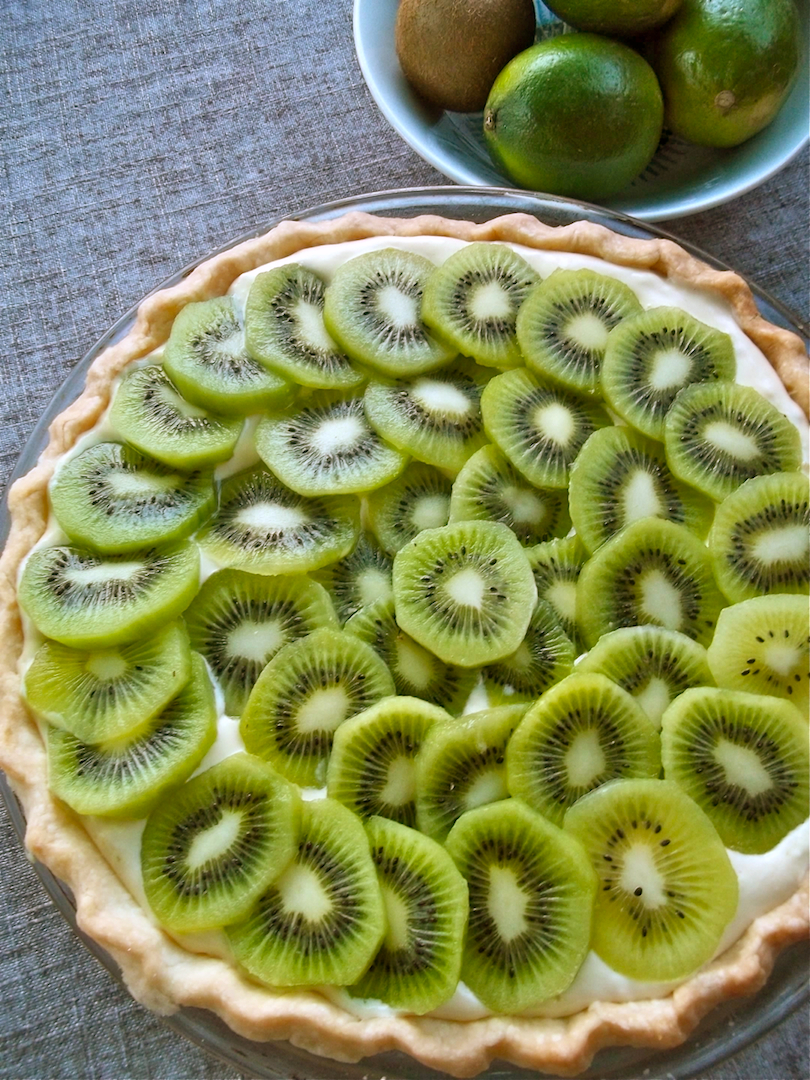
Label: Kiwi